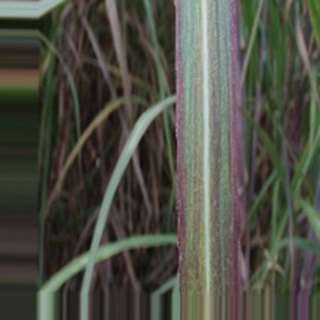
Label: sugarcane_bacterial_blight